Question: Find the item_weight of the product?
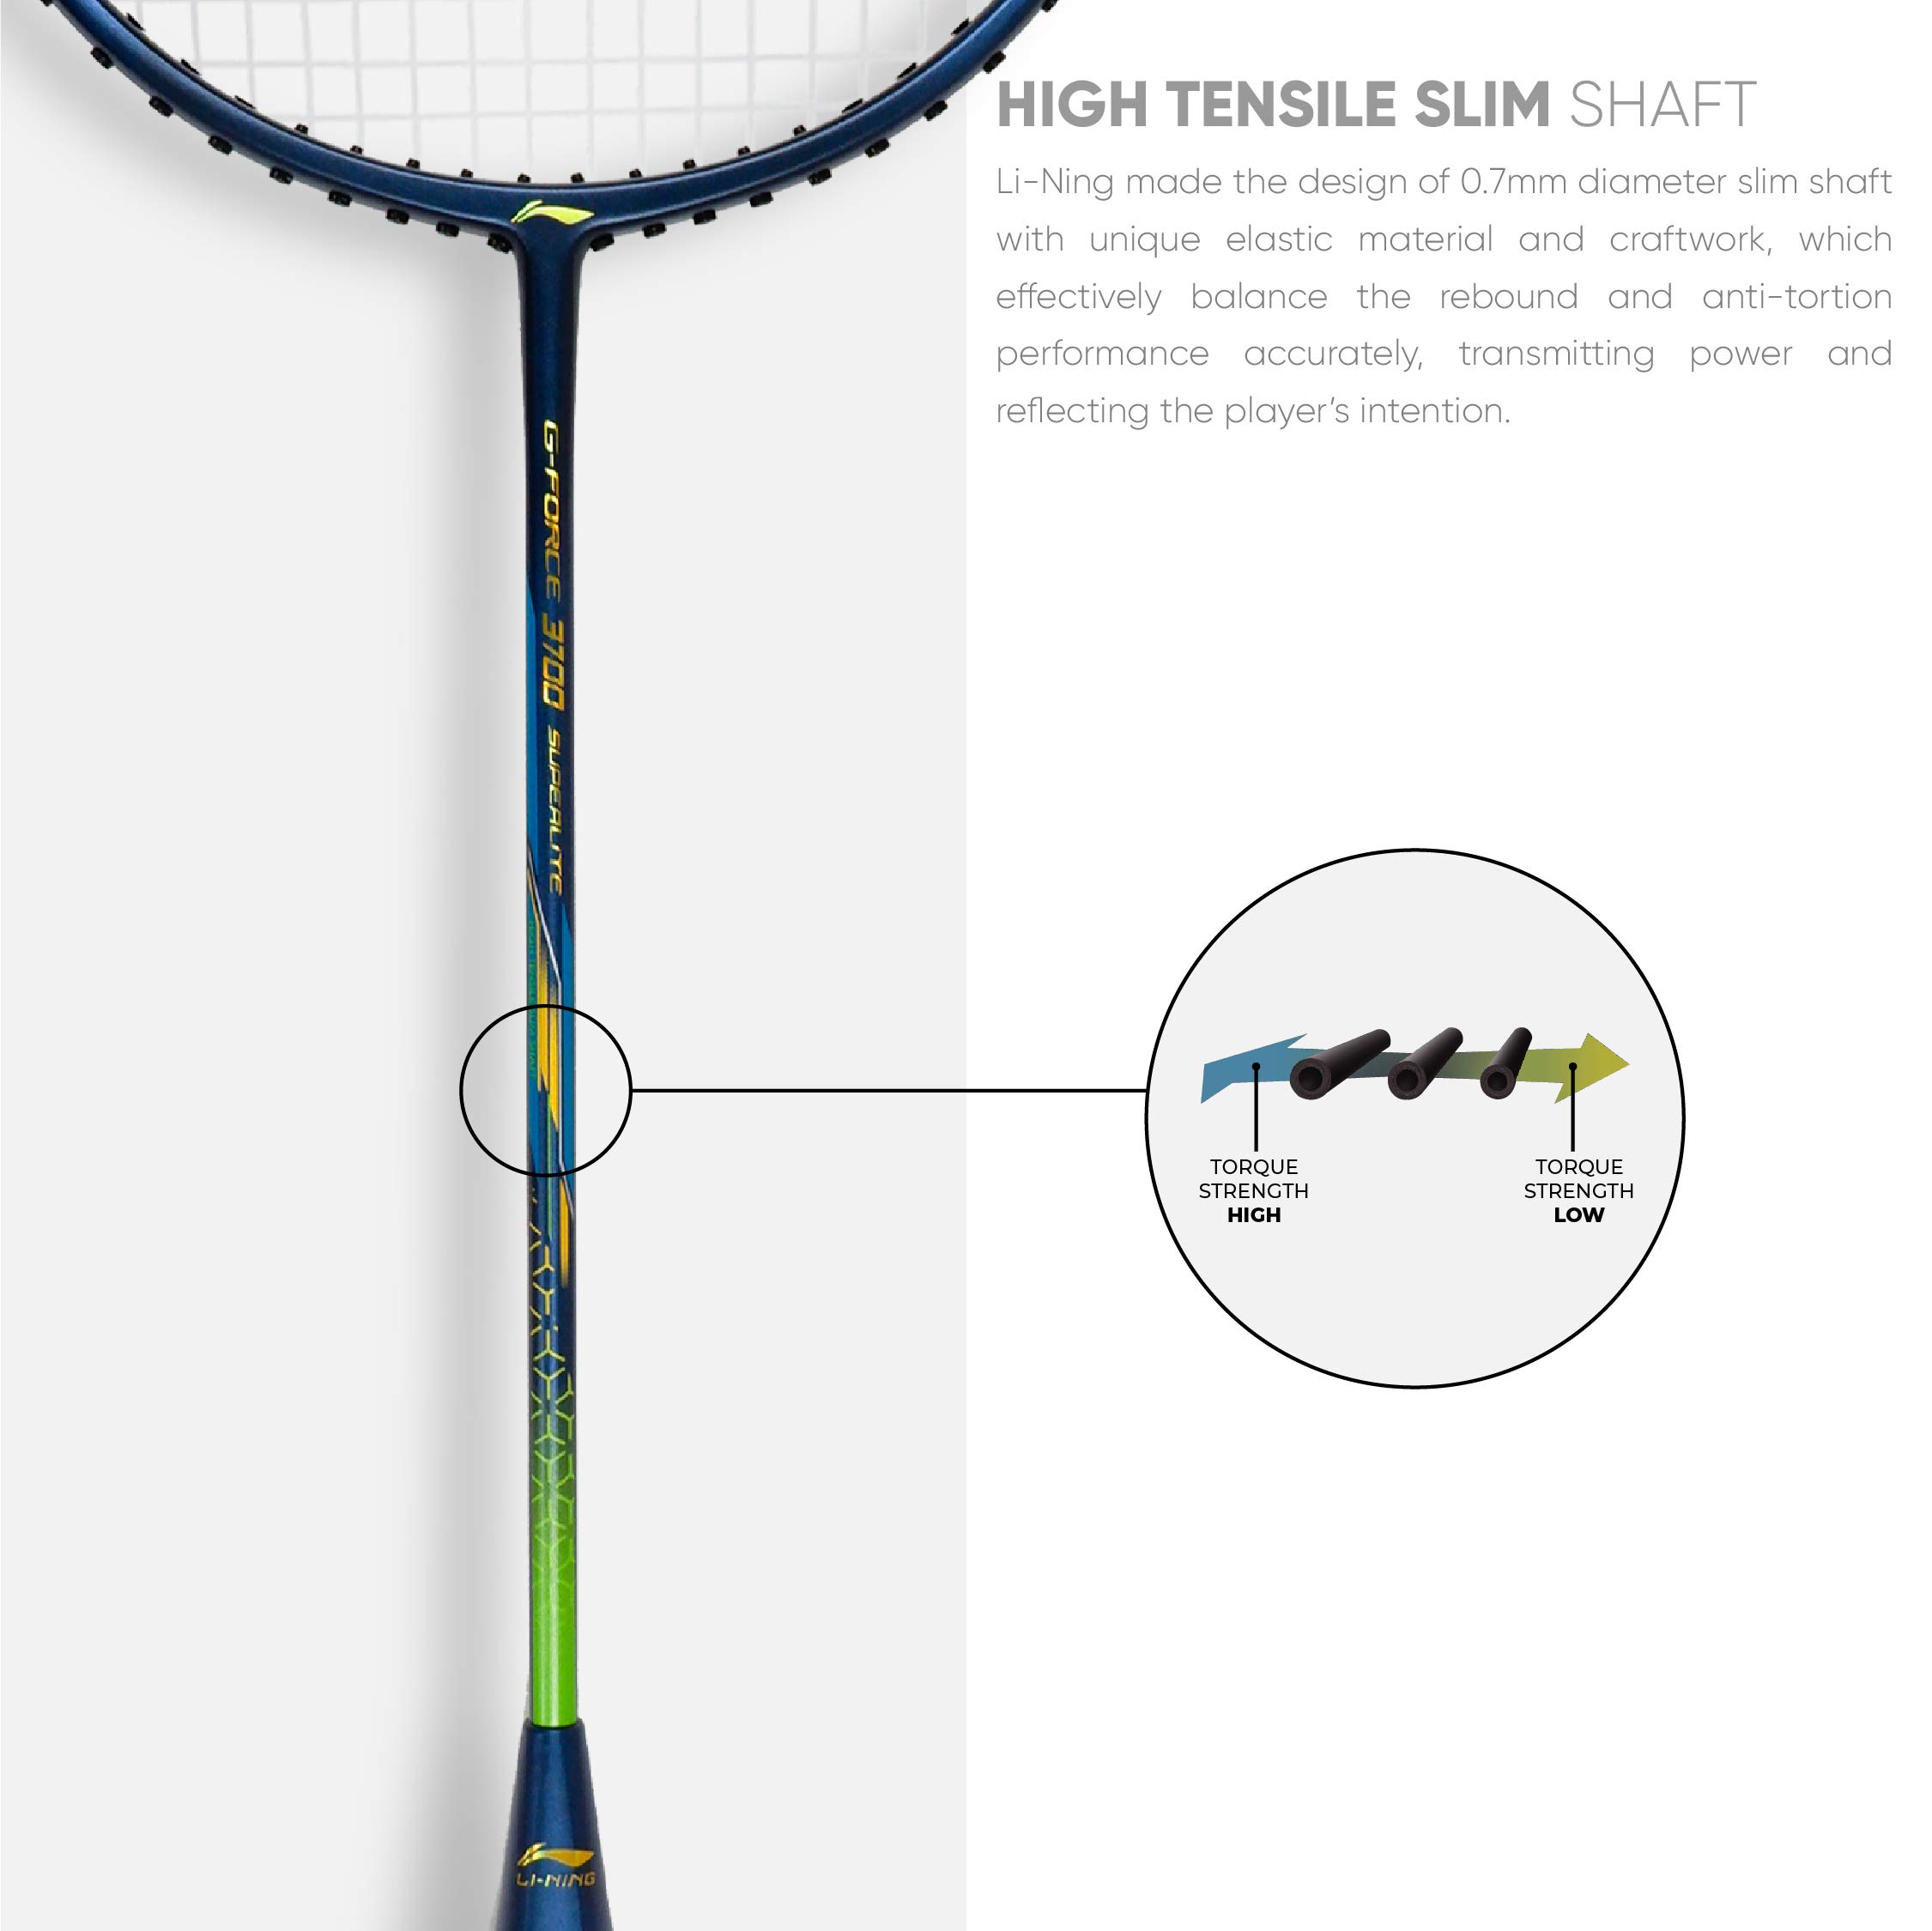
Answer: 3700 gram